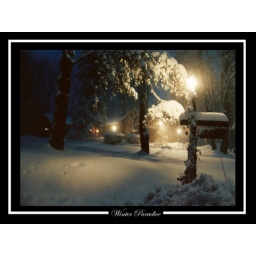
my car broke down right in front of my house so i took a pic hehe